Languages of Andorra

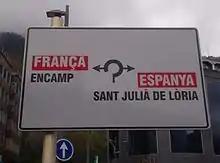
Most signage in Andorra is in Catalan

Catalan is the only official language of Andorra. It is also the historical and traditional language of the country used by government, television, radio, and other national media and is the main language of all the people living in the territory of Andorran nationality, who constitute 44% of the total population.